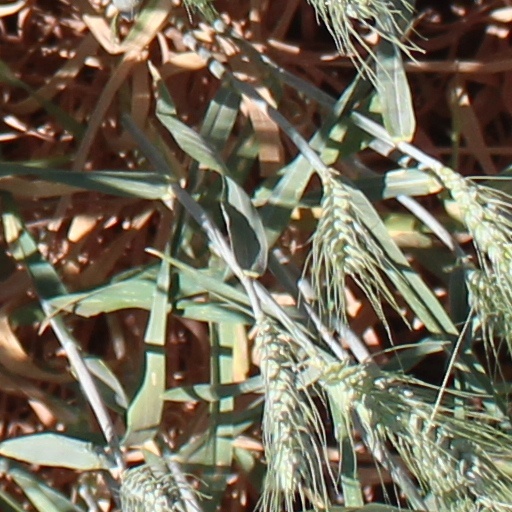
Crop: wheat